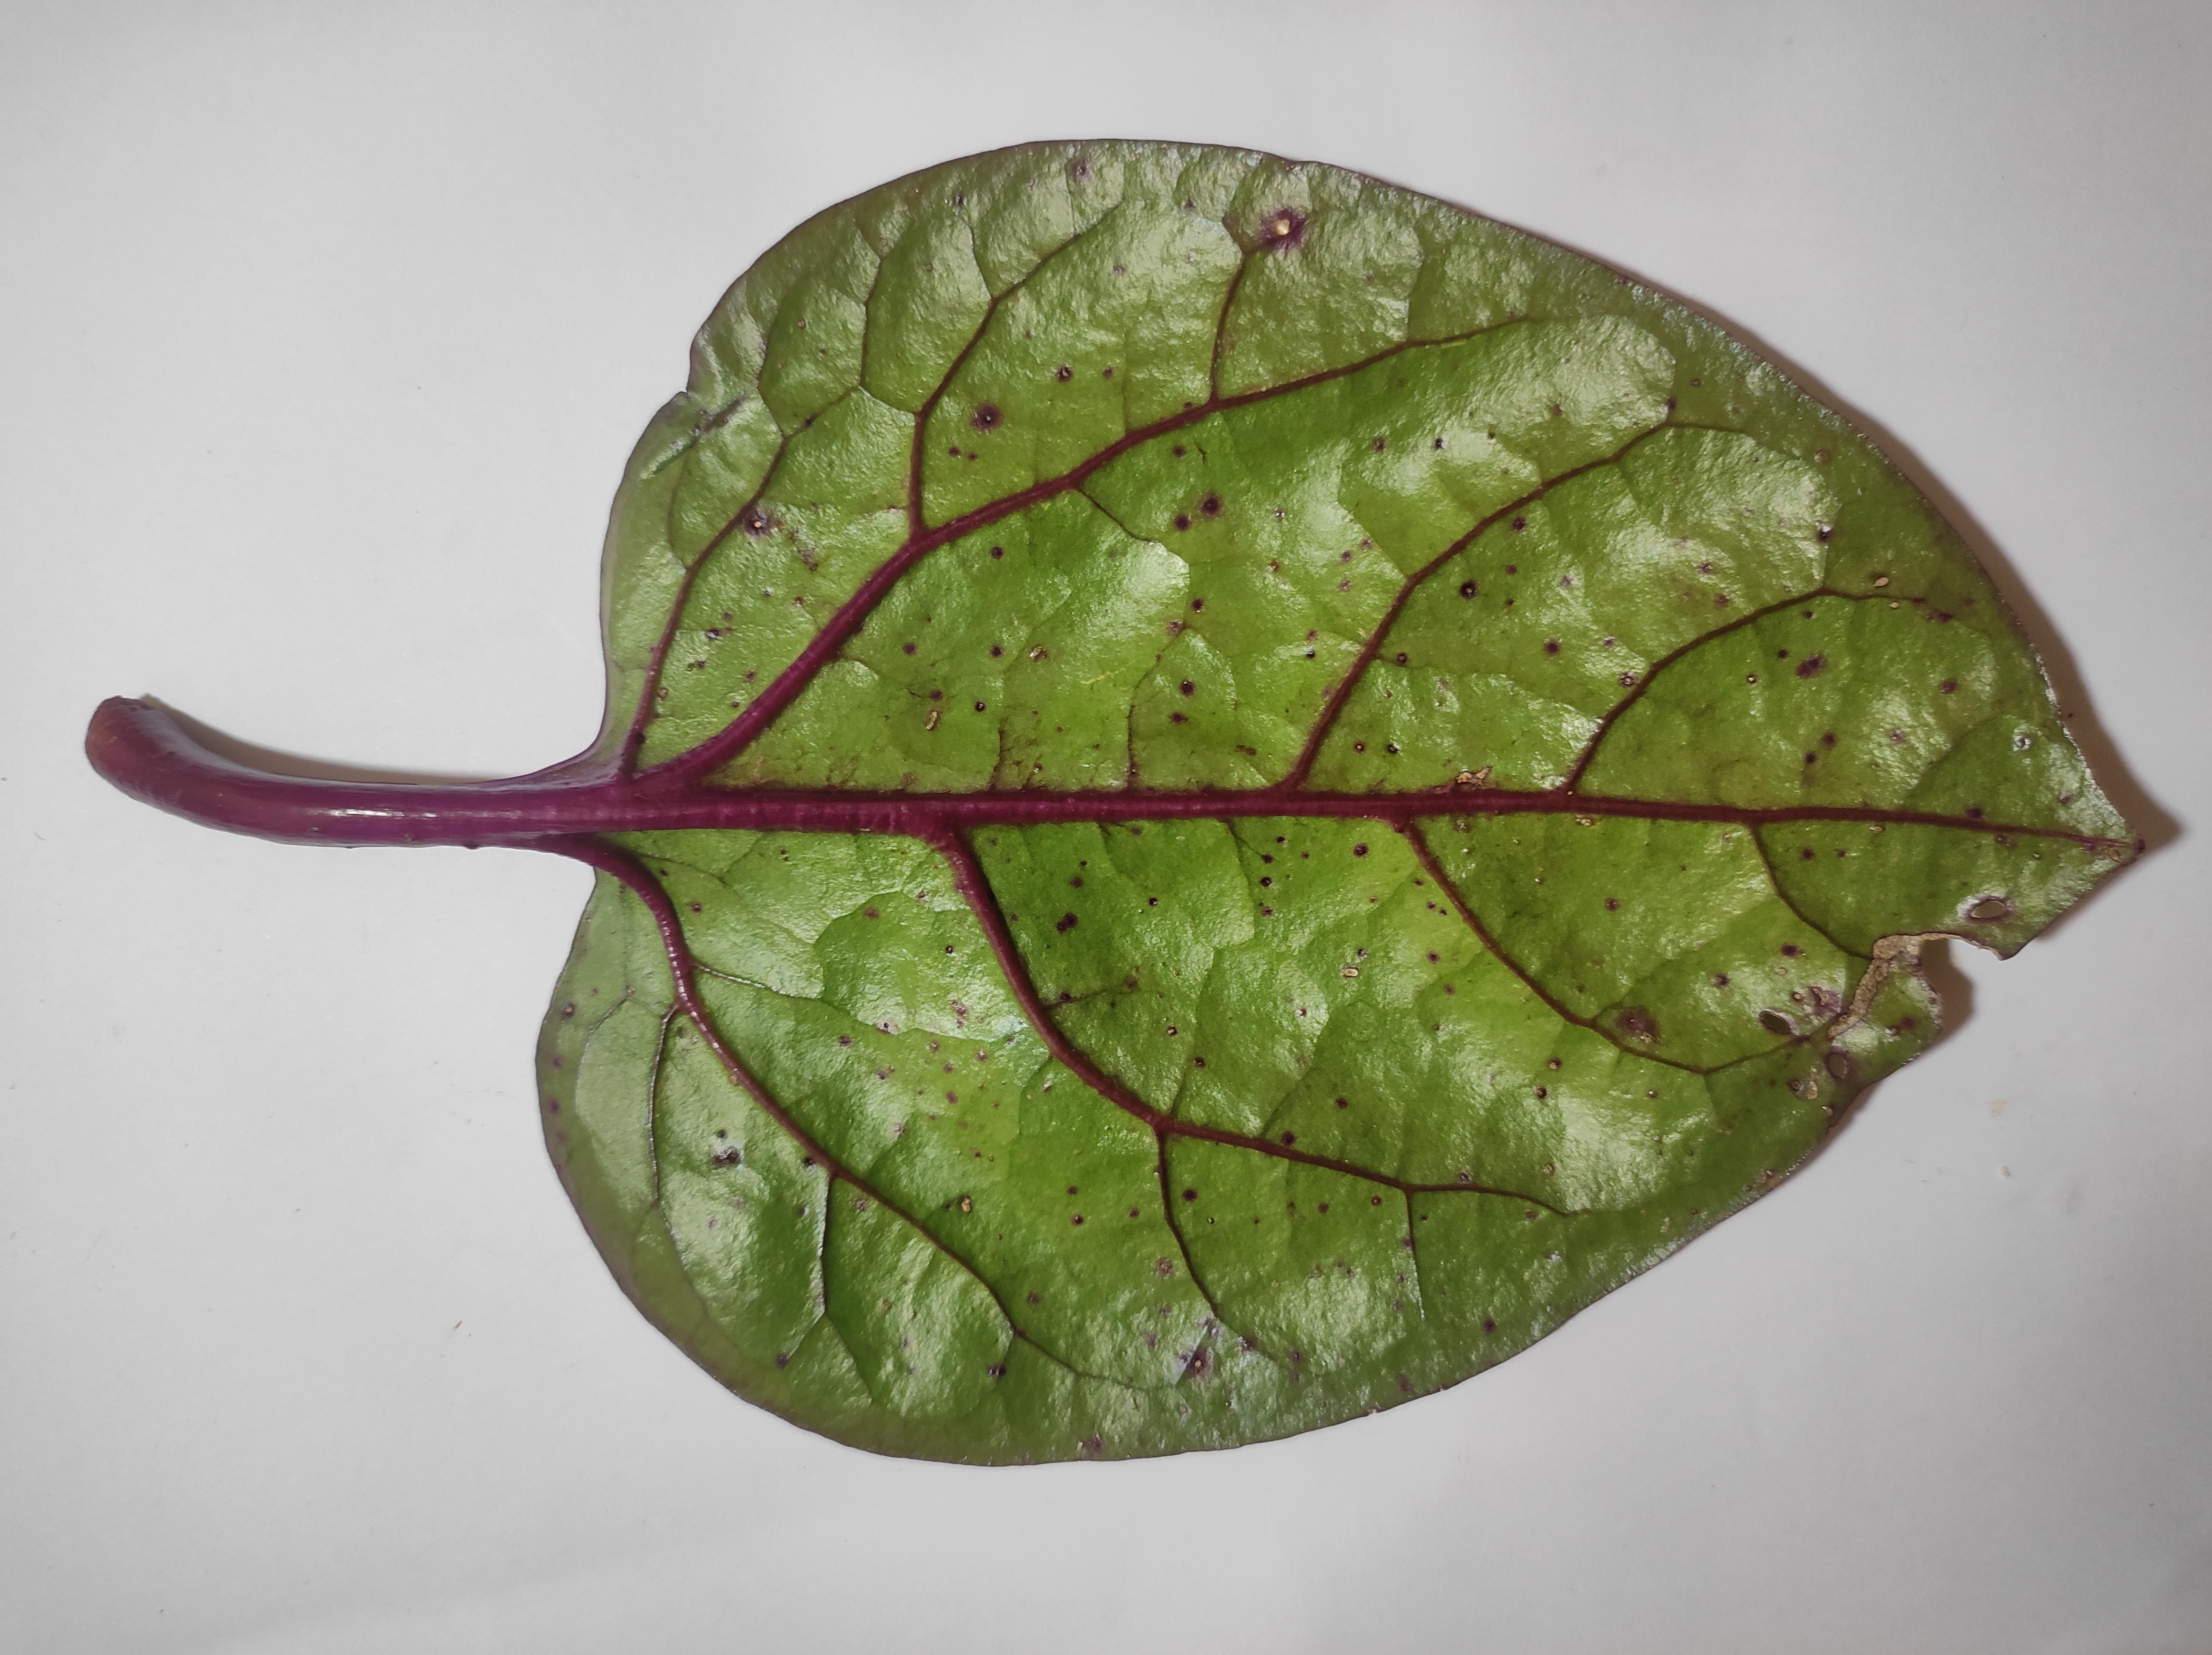
Label: anthracnose_leaf_spot